South Africa

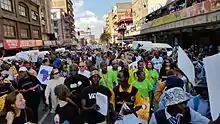
March in Johannesburg against xenophobia in South Africa, 23 April 2015

The Mahlabatini Declaration of Faith, signed by Mangosuthu Buthelezi and Harry Schwarz in 1974, enshrined the principles of peaceful transition of power and equality for all, the first of such agreements by black and white political leaders in South Africa. Ultimately, F.W. de Klerk opened bilateral discussions with Nelson Mandela in 1993 for a transition of policies and government.